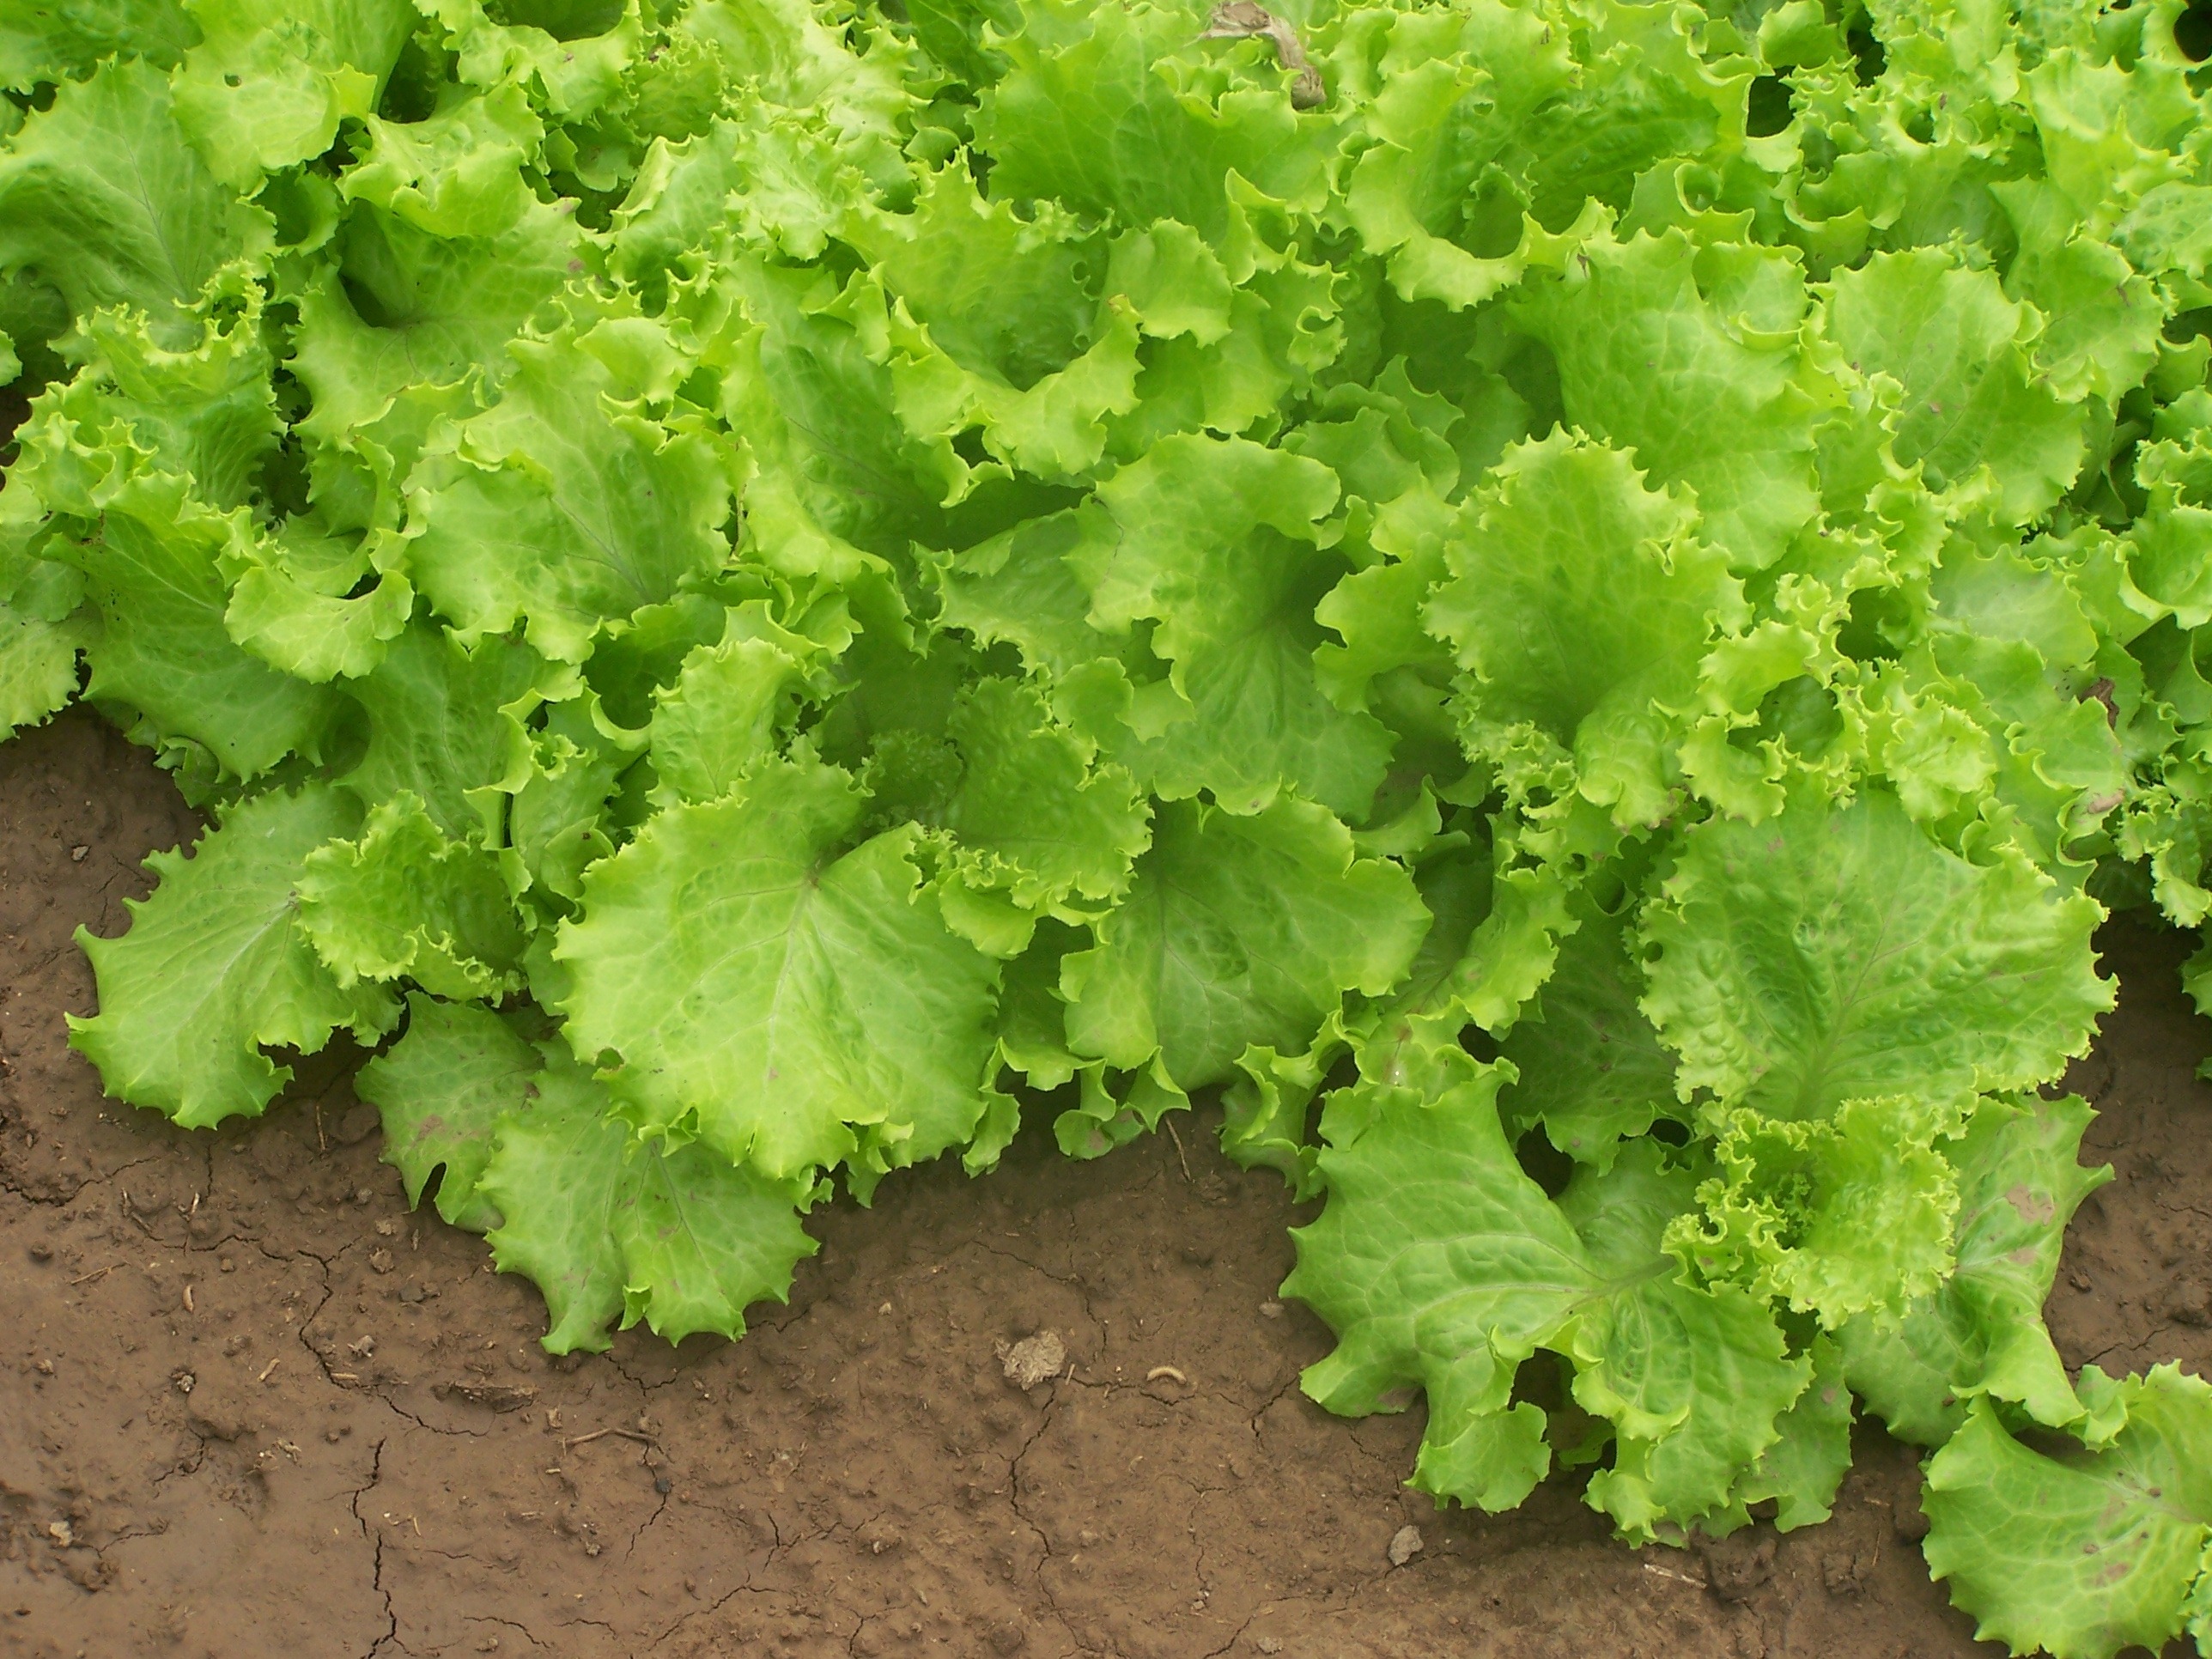
nature, field, farm, food, green, harvest, produce, vegetable, grow, soil, garden, healthy, delicious, lettuce, plants, leaves, vegetables, healthy food, tender, brassica, annual plant, mustard plant, brassica rapa, leaf vegetable, rapini, komatsuna, organic farm